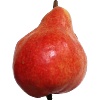
Label: red_pear